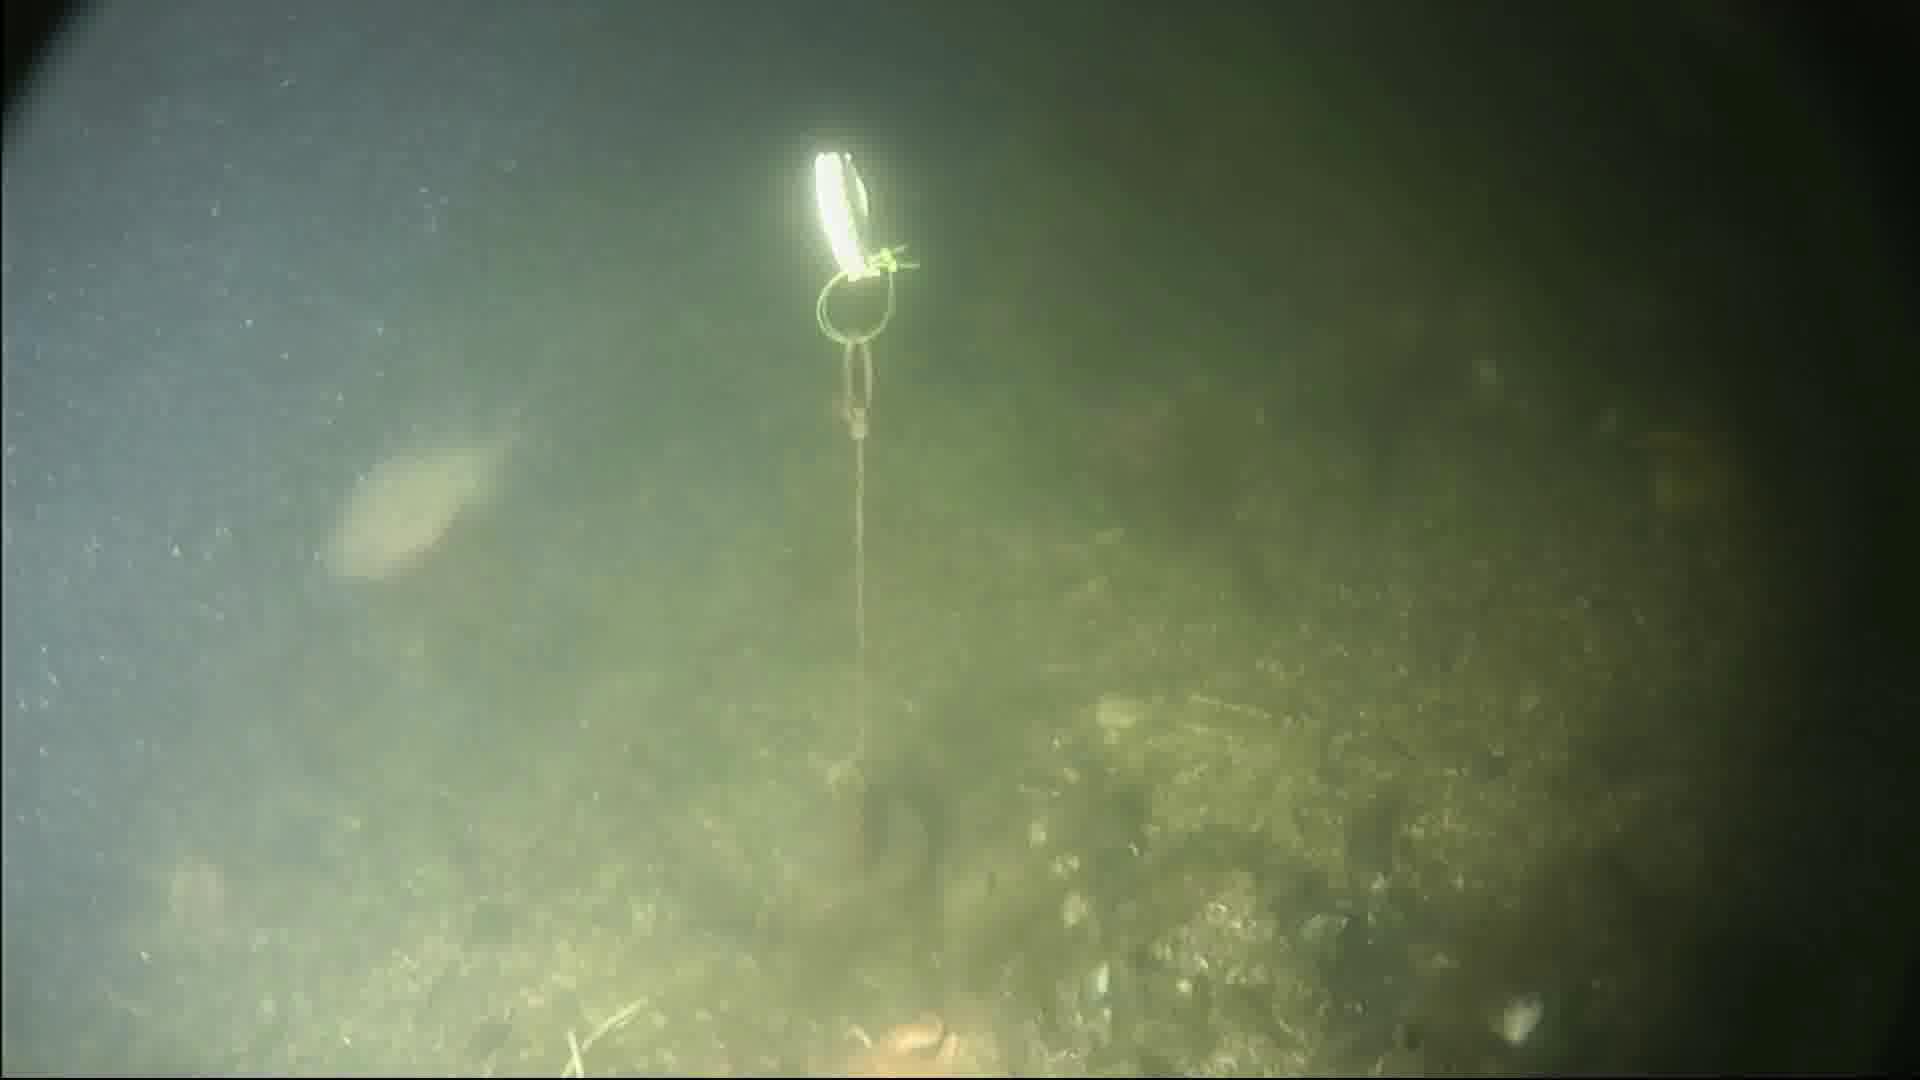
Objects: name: fish
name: crab
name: starfish